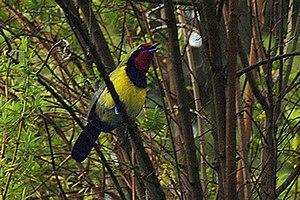
Le Gladiateur de Doherty est une espèce de passereau appartenant à la famille des Malaconotidae. Il se trouve en Afrique tropicale. Son nom scientifique commémore William Doherty qui a récolté cette espèce pour le compte de Lionel Walter Rothschild.
Le genre Chlorophoneus comprend six espèces de gladiateurs, passereaux appartenant à la famille des Malaconotidae.